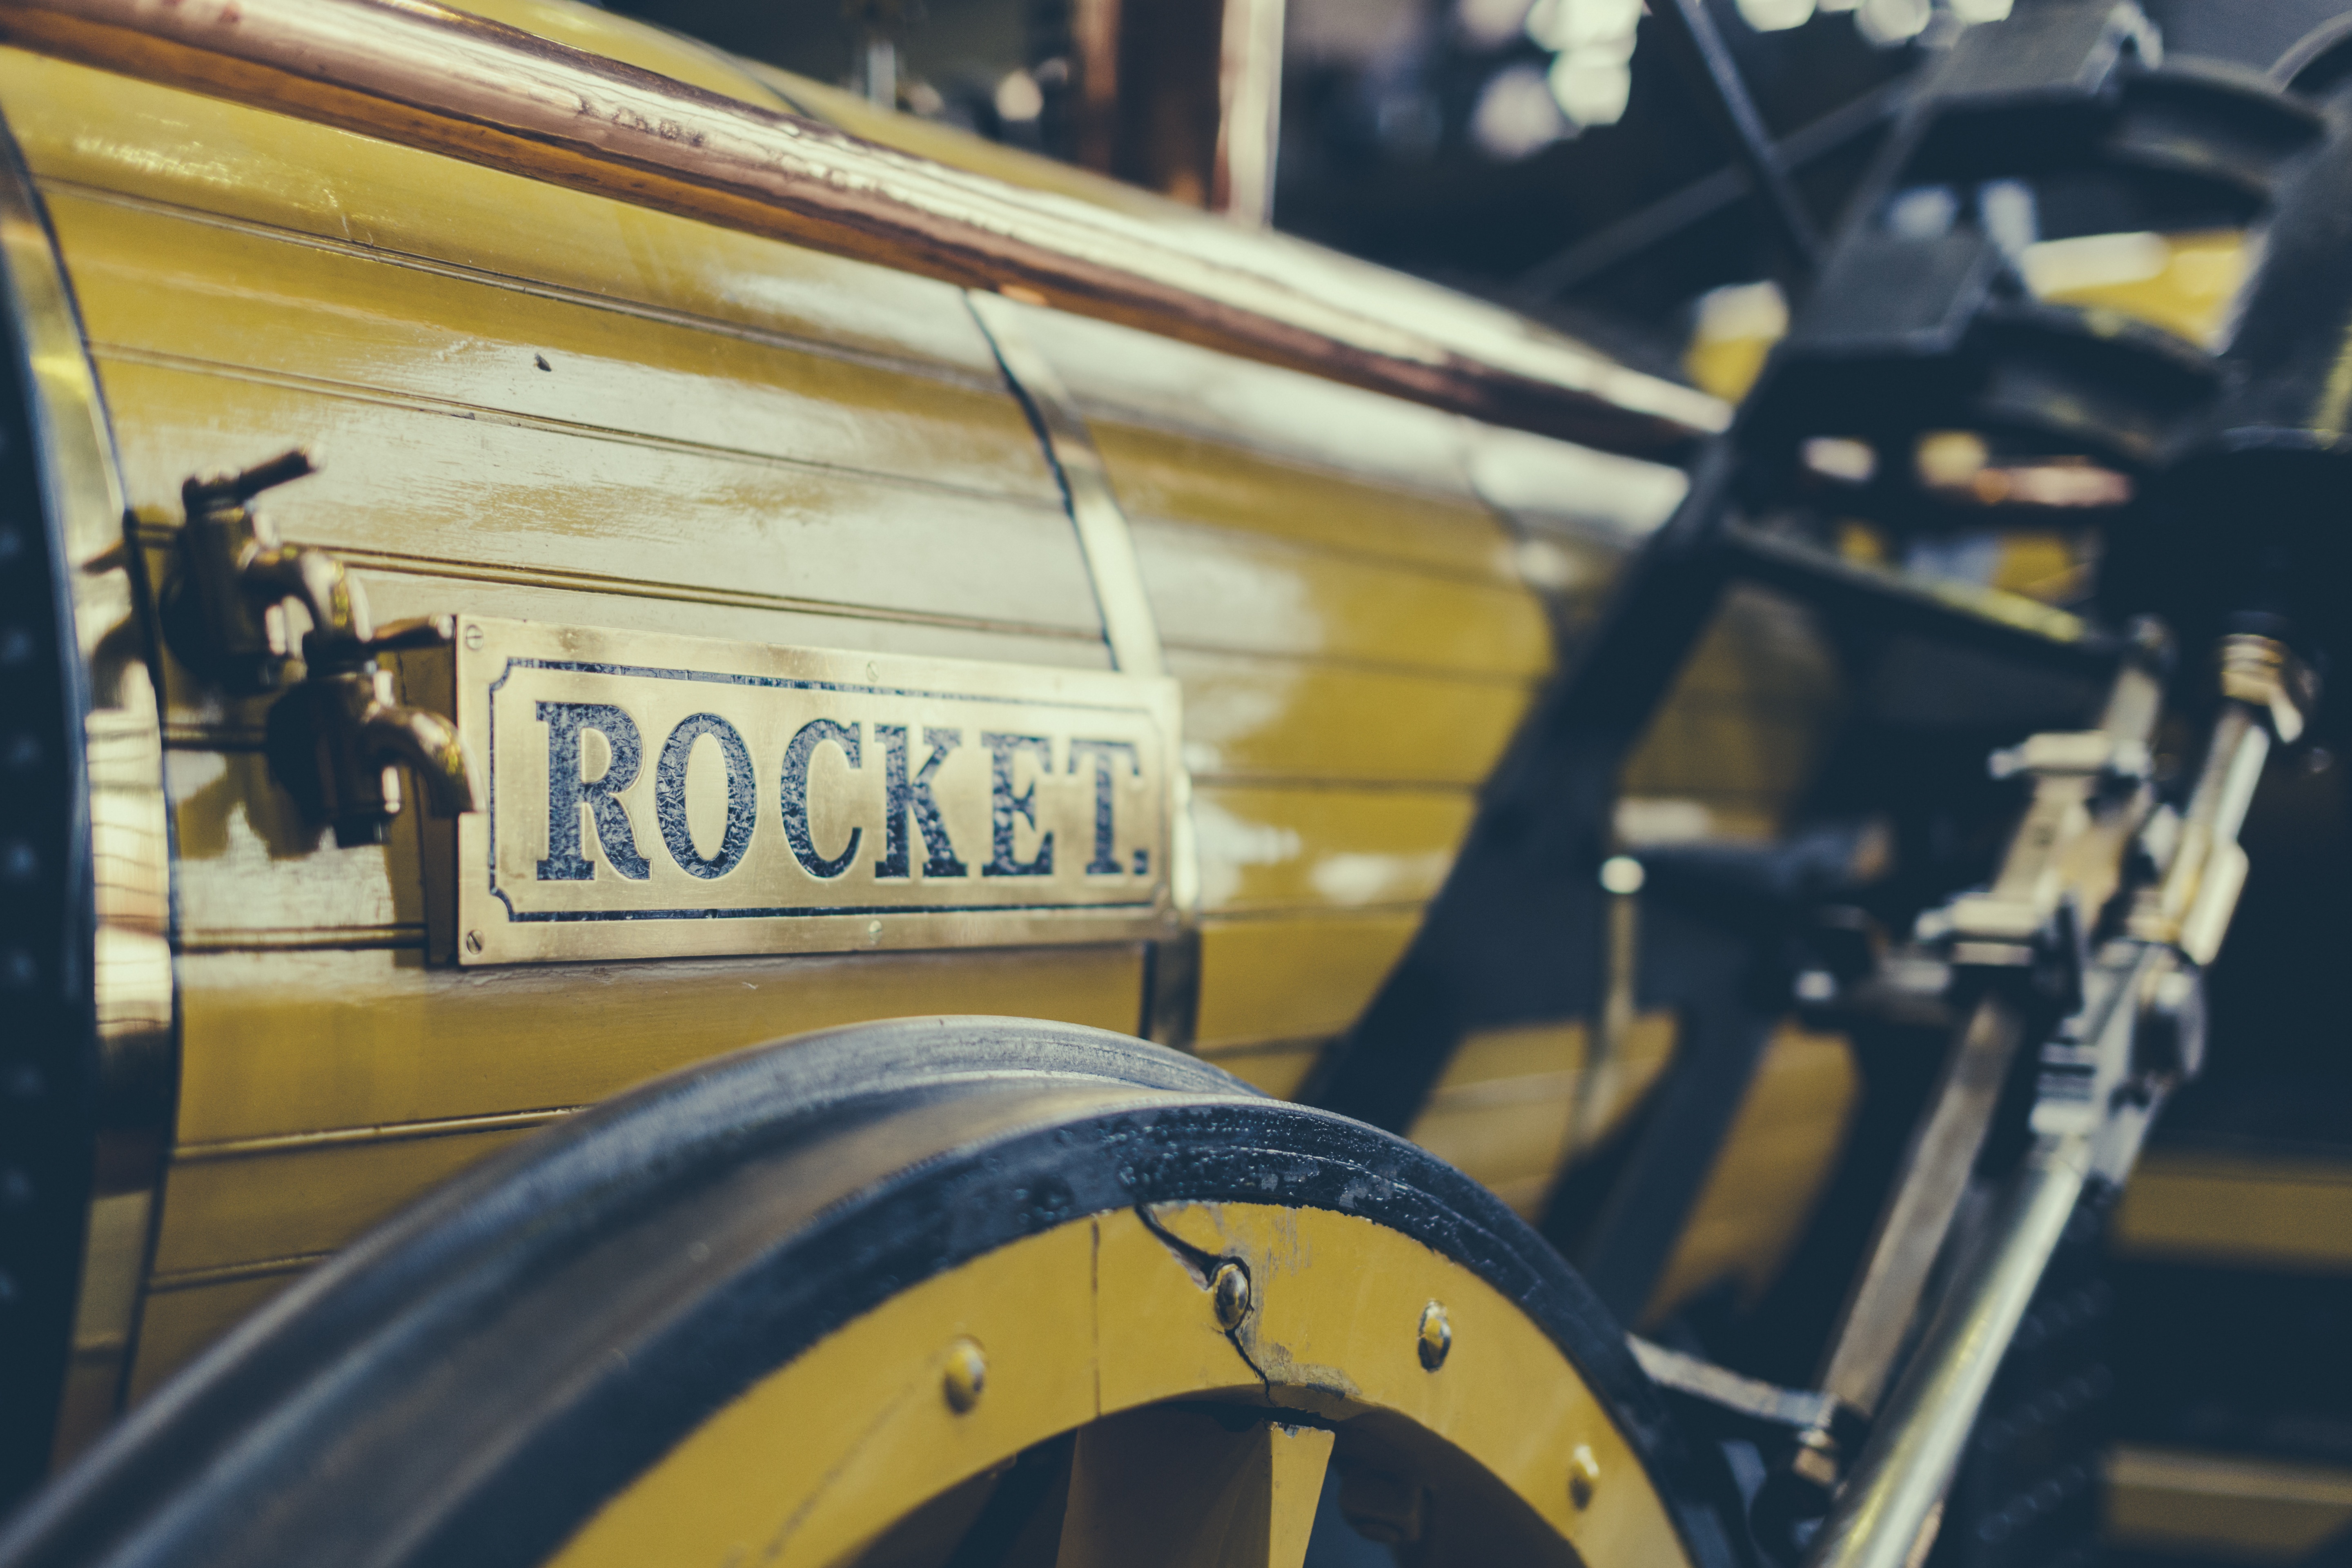
bicycle, vehicle, color, blue